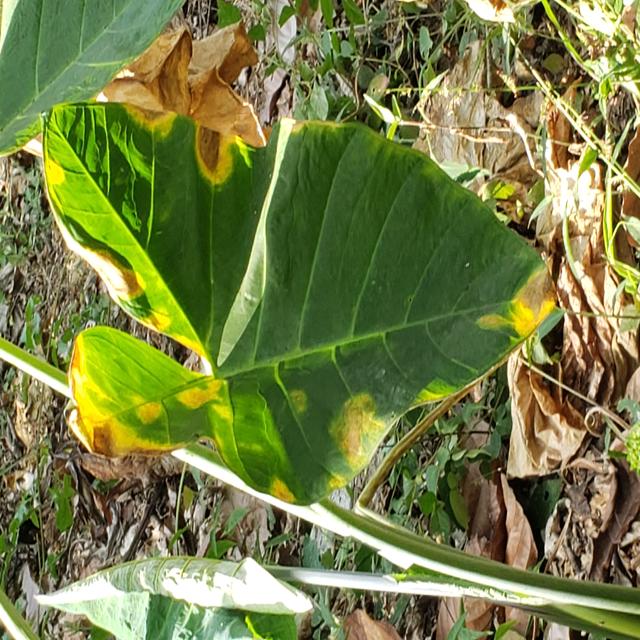
Label: Mid_Blight